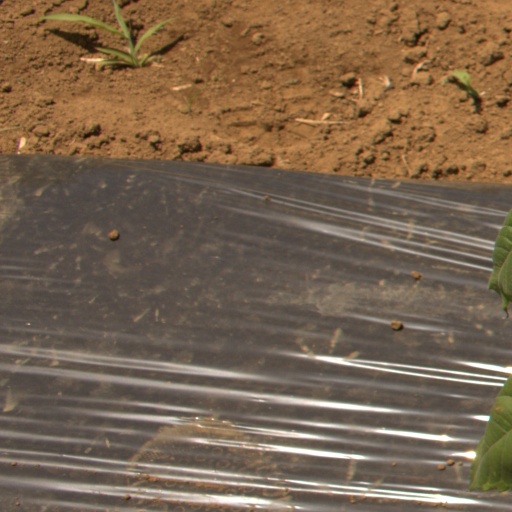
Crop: Jerusalem artichoke